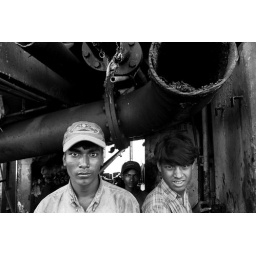
These three young boys are new workers in the yard. They are moving to and fro inside the ship to see it.